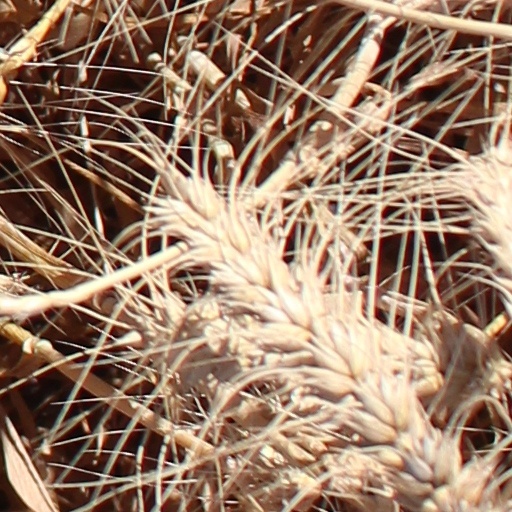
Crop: wheat